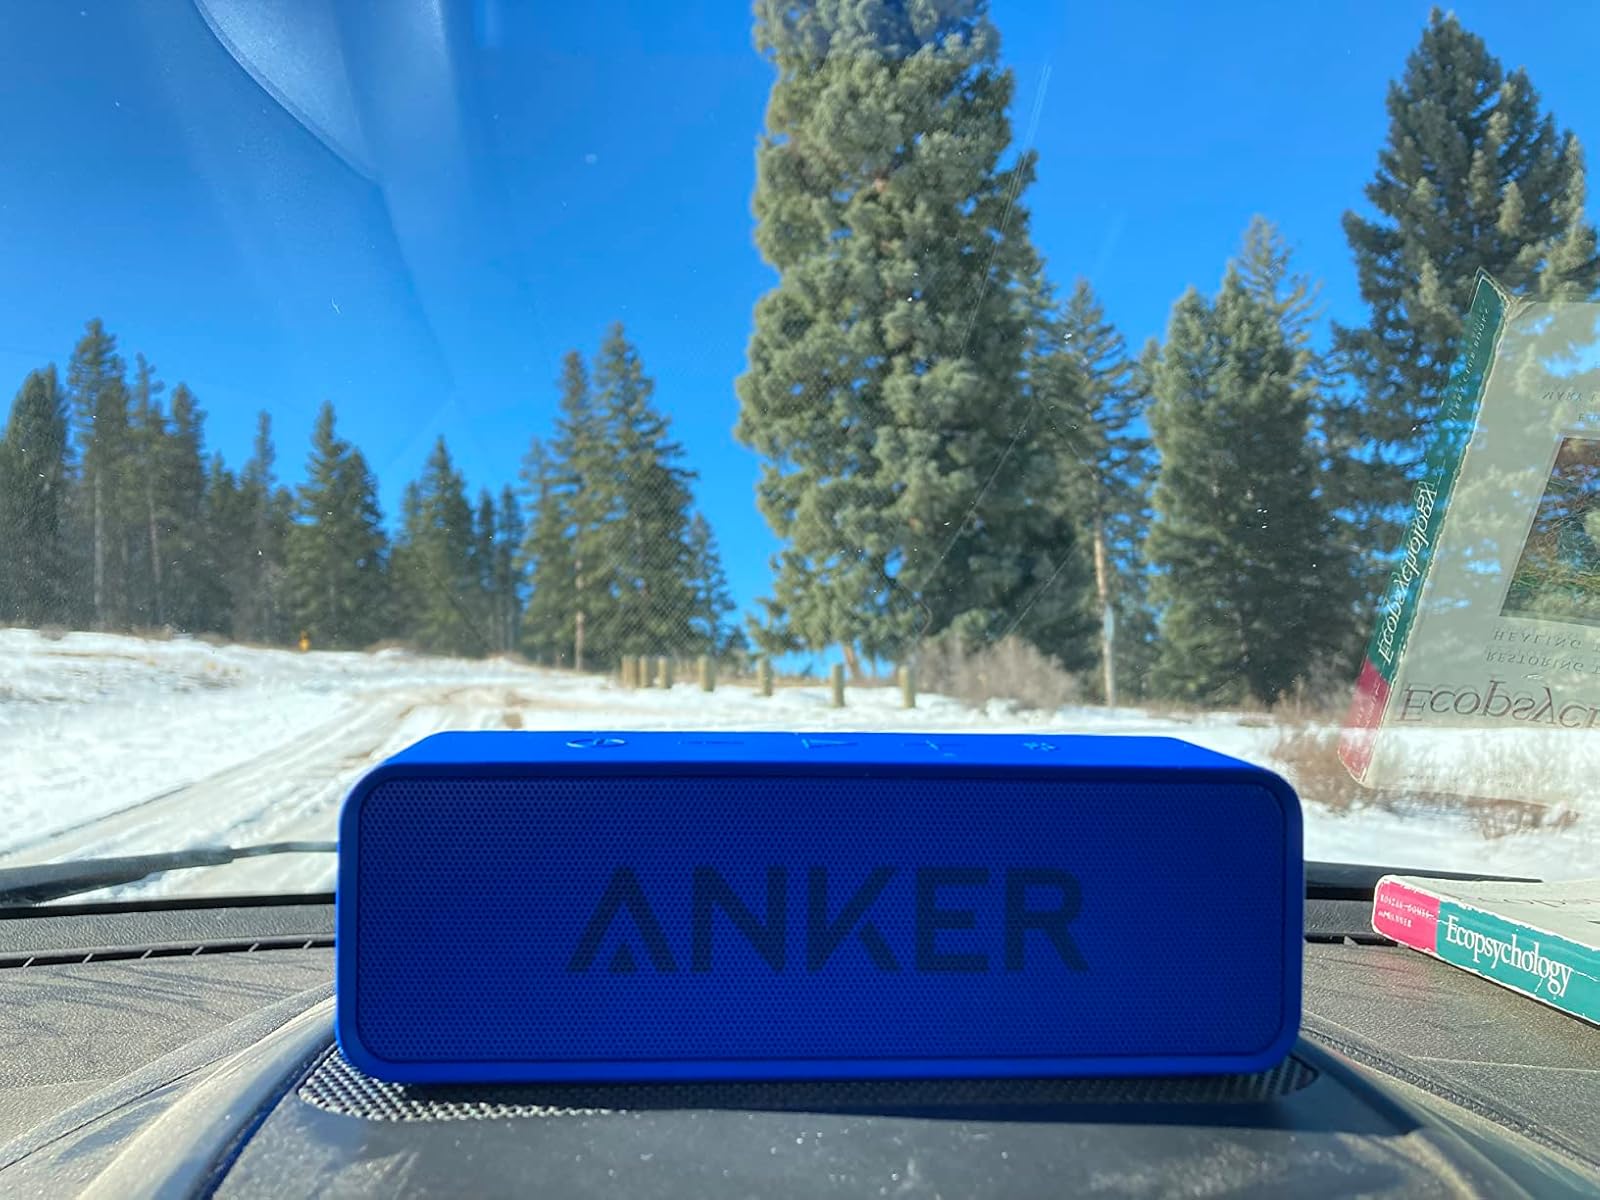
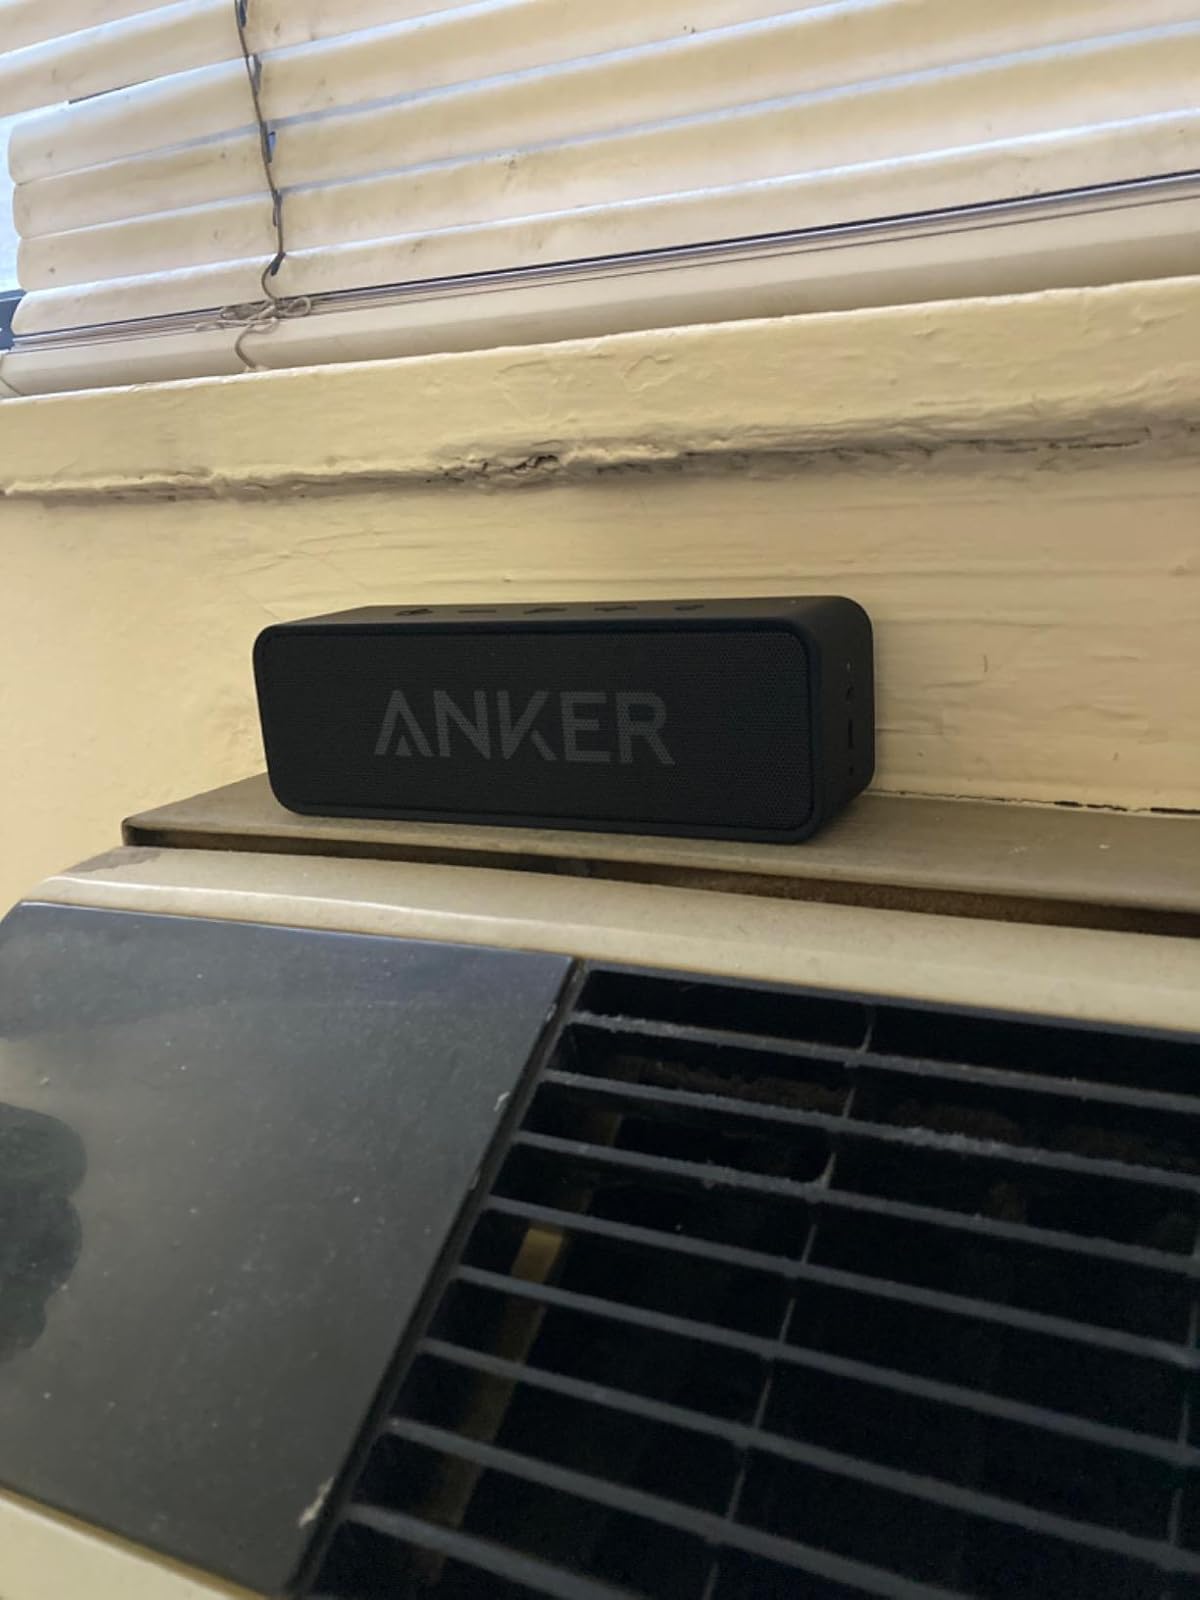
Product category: speaker
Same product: no